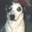
Label: dog